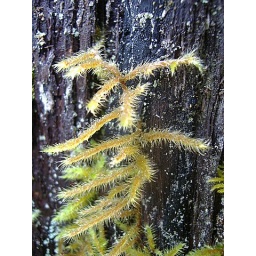
Was well off the ground near the Bunchberry. Both had taken hold on the tree bark.